California Memorial Stadium

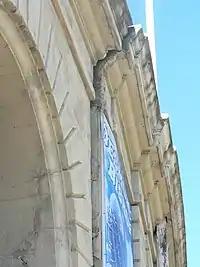
Due to creeping of the Hayward fault, the stadium walls were slowly separating

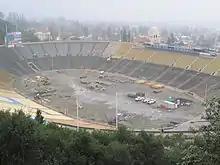
Progress of the refurbishing after the final football game in December 2010, from Tightwad Hill

California Memorial Stadium has seen a number of major events throughout the years other than California football. Before 1970, the general commencement exercises of the University of California were regularly held at Memorial Stadium. The large campus-wide commencement, however, was cancelled in 1970 because of the many protests that were taking place at the time—university officials at the time did not see it wise to have such a large gathering annually with the protests going on. General Commencements have since returned to the University of California campus, with the exercises being performed at Memorial Stadium, Haas Pavilion, Hearst Greek Theatre, and most recently Edwards Stadium. On March 23, 1962, to commemorate Charter Day (the anniversary of the founding of the University of California), President John F. Kennedy gave a speech at Memorial Stadium in front of an above capacity crowd of 88,000.